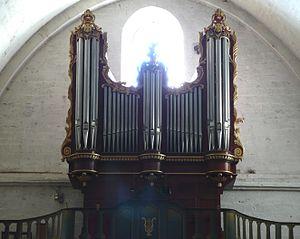
Reconstruit en 1788 par Messire Allemand, prêtre bénéficier de la cathédrale St Sauveur d'Aix-en-Provence, et Pierre Duges, facteur d'orgues de la même ville, dans un buffet neuf mais en réutilisant la tuyauterie de l'orgue de 8 jeux construit en 1614 par le célèbre Pierre Marchand.